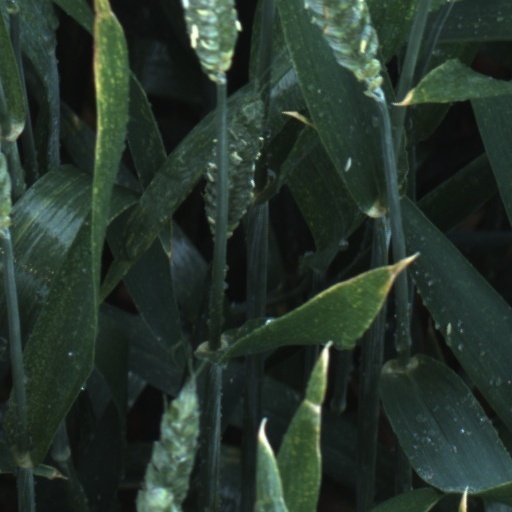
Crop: wheat